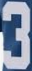
Number: 3